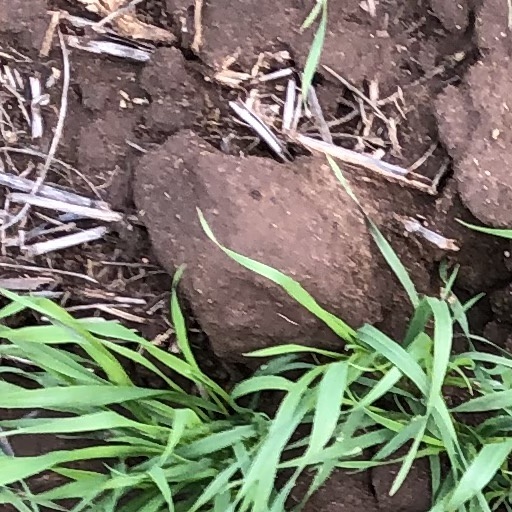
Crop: wheat